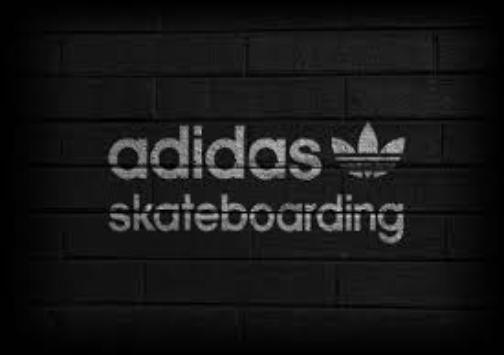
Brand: Adidas SB
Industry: Clothes